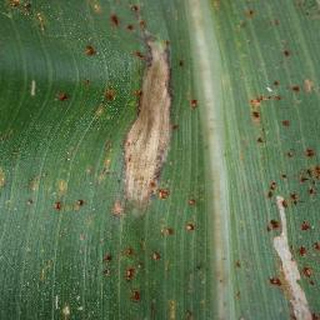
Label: corn_northern_leaf_blight